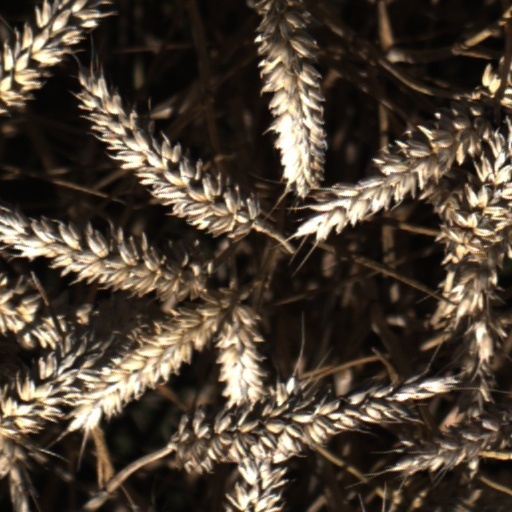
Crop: wheat